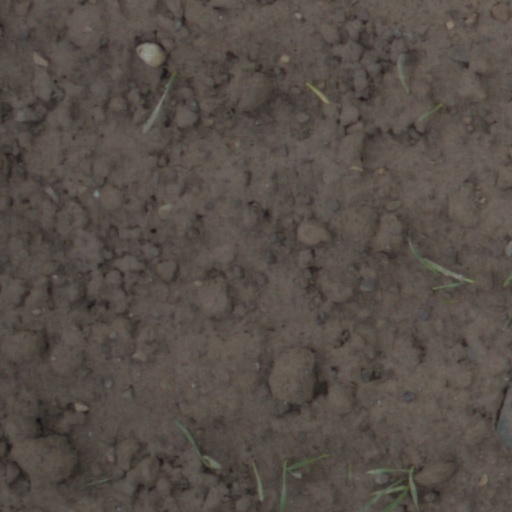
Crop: wheat